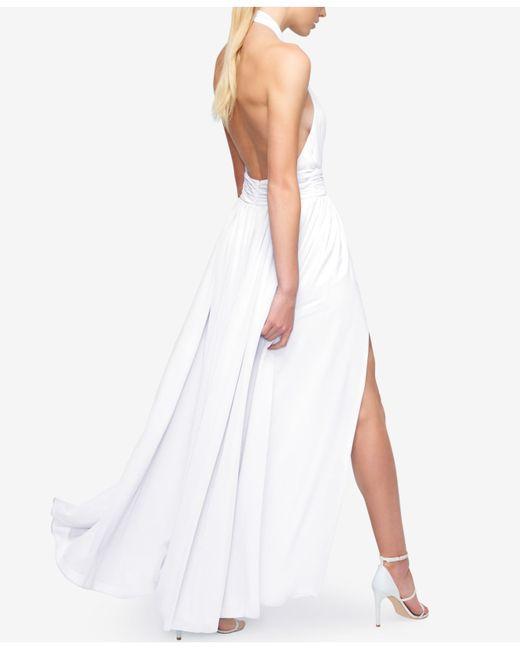
weißes rückenfreies Abendkleid mit Schlitz